Nokia Asha 310

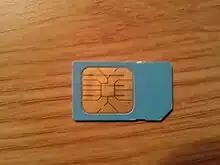
A SIM card

The phone has two regular SIM card slots on the left side of the phone. It has a feature called "Easy Swap" that allows up to five SIM cards to be swapped without turning the phone off whilst the default SIM is located below the battery.